Eastertide

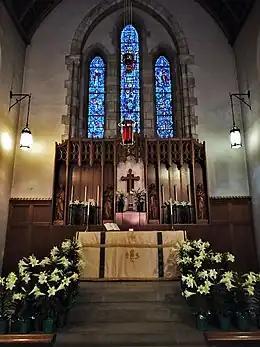
Easter lilies, a symbol of the resurrection of Jesus, adorn the chancel of a Lutheran church in Baltimore

Eastertide (also known as Eastertime or the Easter season) or Paschaltide (also known as Paschaltime or the Paschal season) is a festal season in the liturgical year of Christianity that focuses on celebrating the Resurrection of Jesus Christ. Preceded by Lent, it begins on Easter Day, which initiates Easter Week in Western Christianity, and Bright Week in Eastern Christianity.